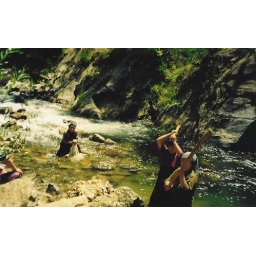
woole washer girls in the river